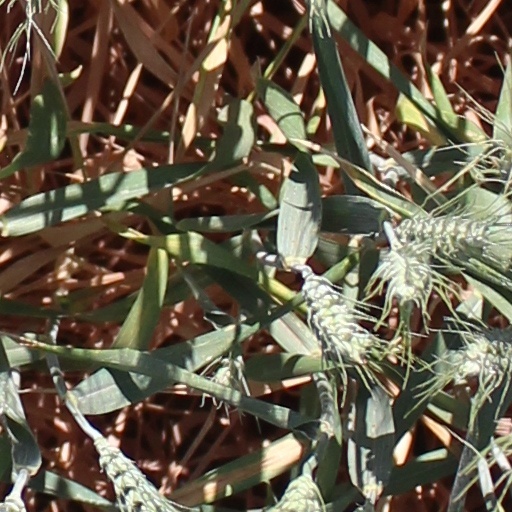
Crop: wheat